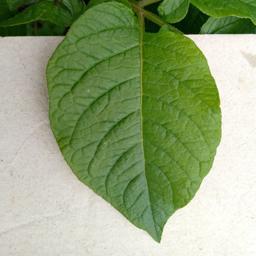
Etiqueta: Sana